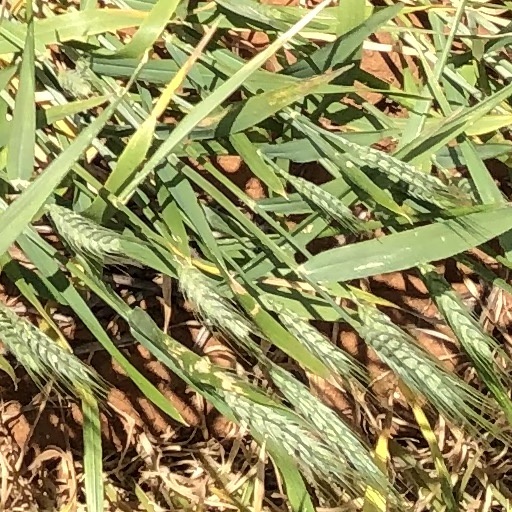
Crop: wheat